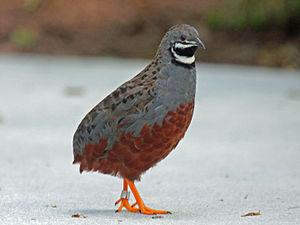
La Caille peinte, également connue sous les noms de Caille peinte de Chine ou Caille de Chine, est une espèce d'oiseaux de la famille des Phasianidae, de l'ordre des Galliformes.